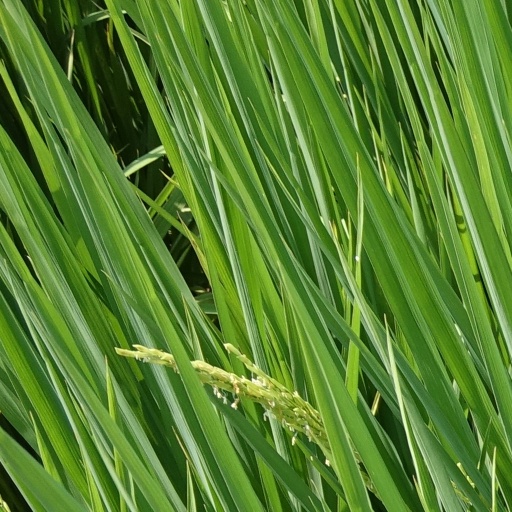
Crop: rice